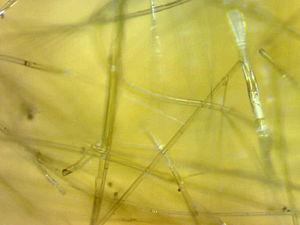
La laine de roche est issue d'un matériau naturel, le basalte, né de l'activité volcanique et transformé par l'homme, utilisé dans le bâtiment comme isolant thermique, isolant phonique ou absorbant acoustique, ou pour la protection contre l’incendie. Elle fait partie des « laines minérales ».